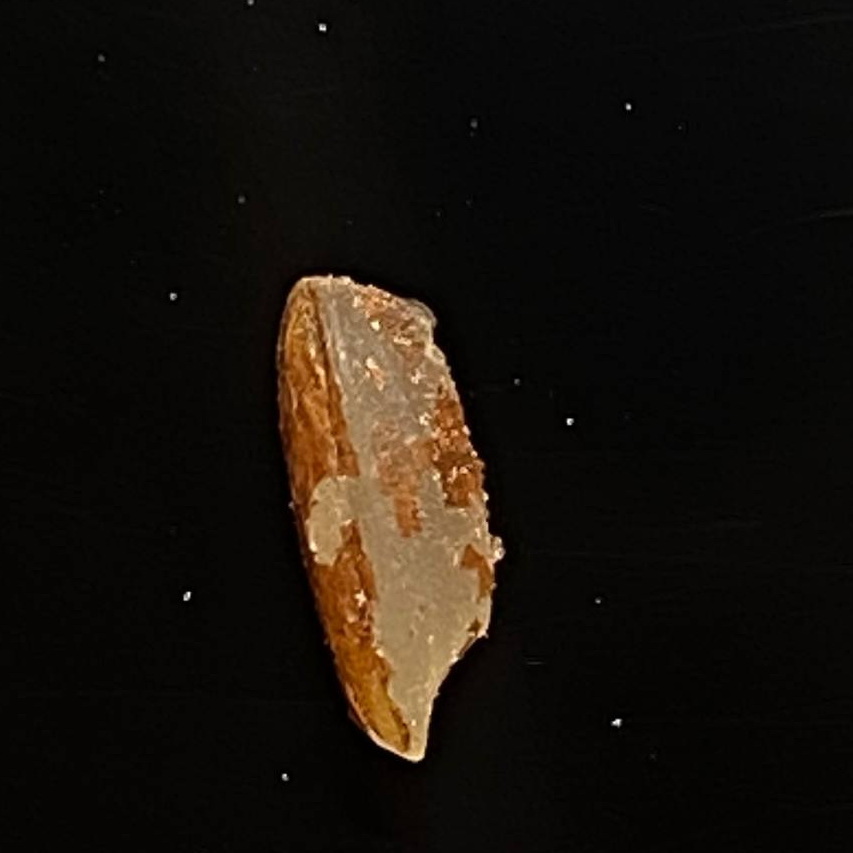
Rice variety: Ganjiya